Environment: real
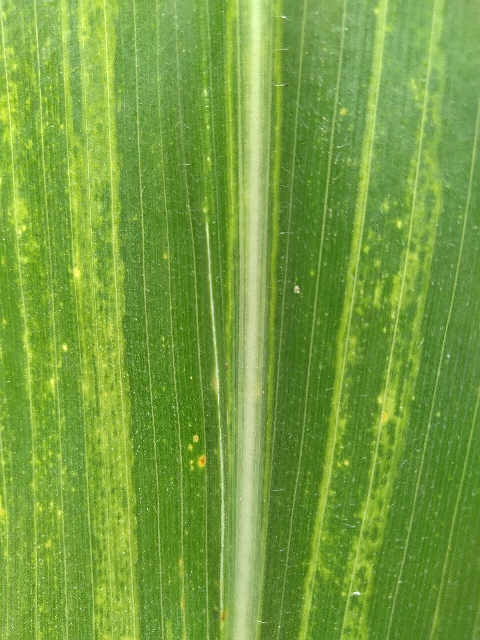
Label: lethal_necrosis